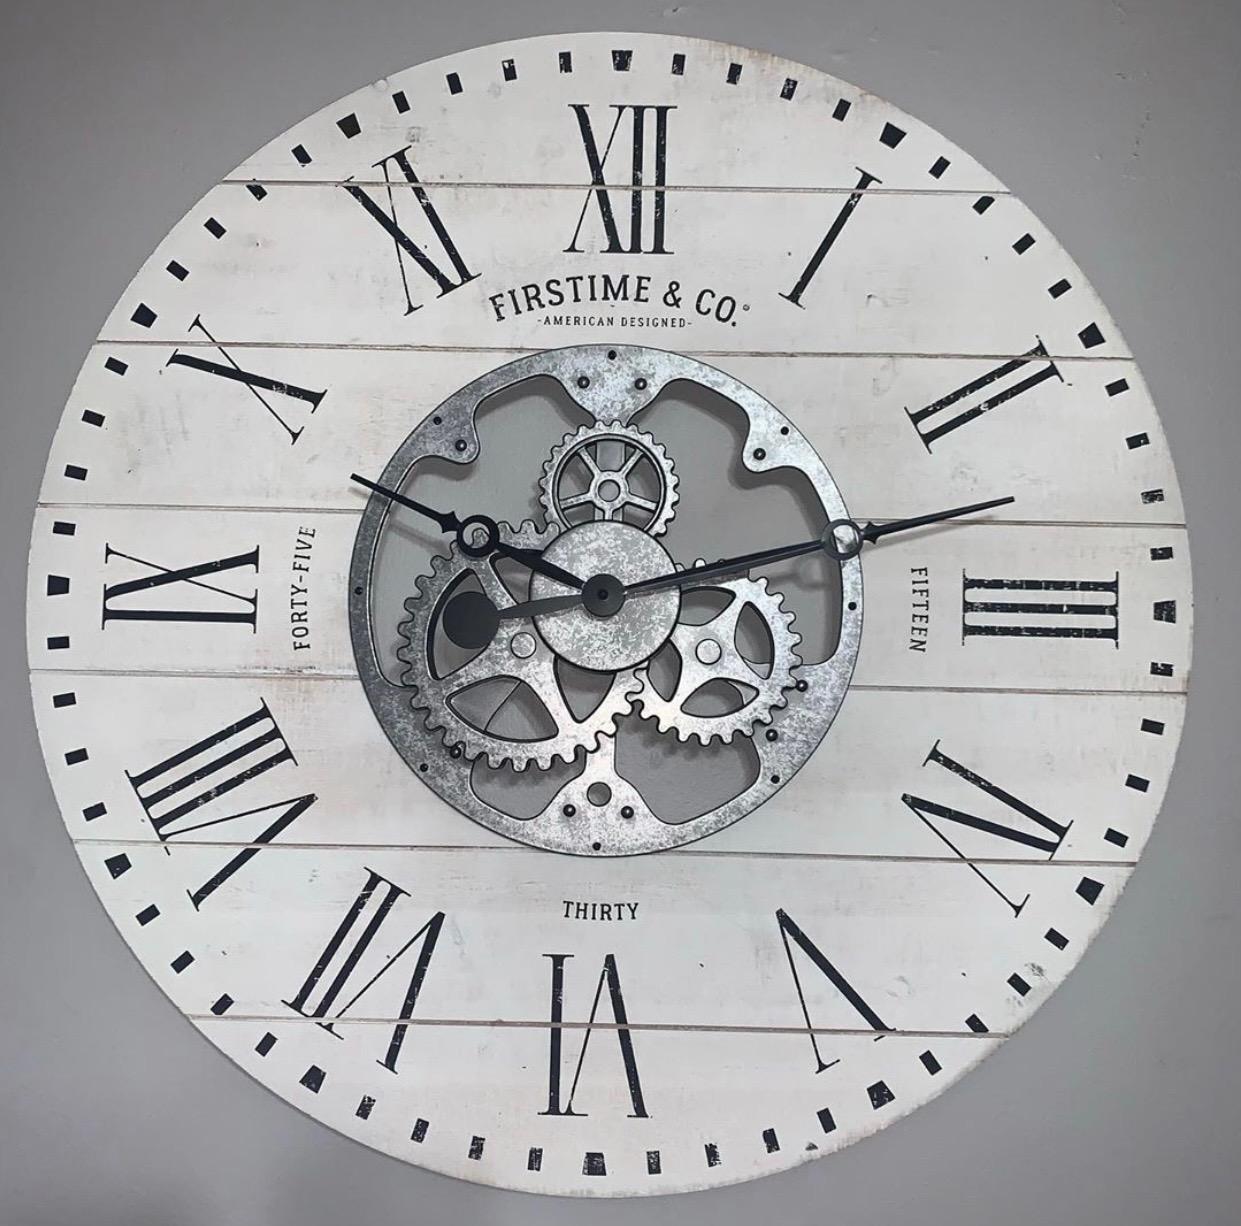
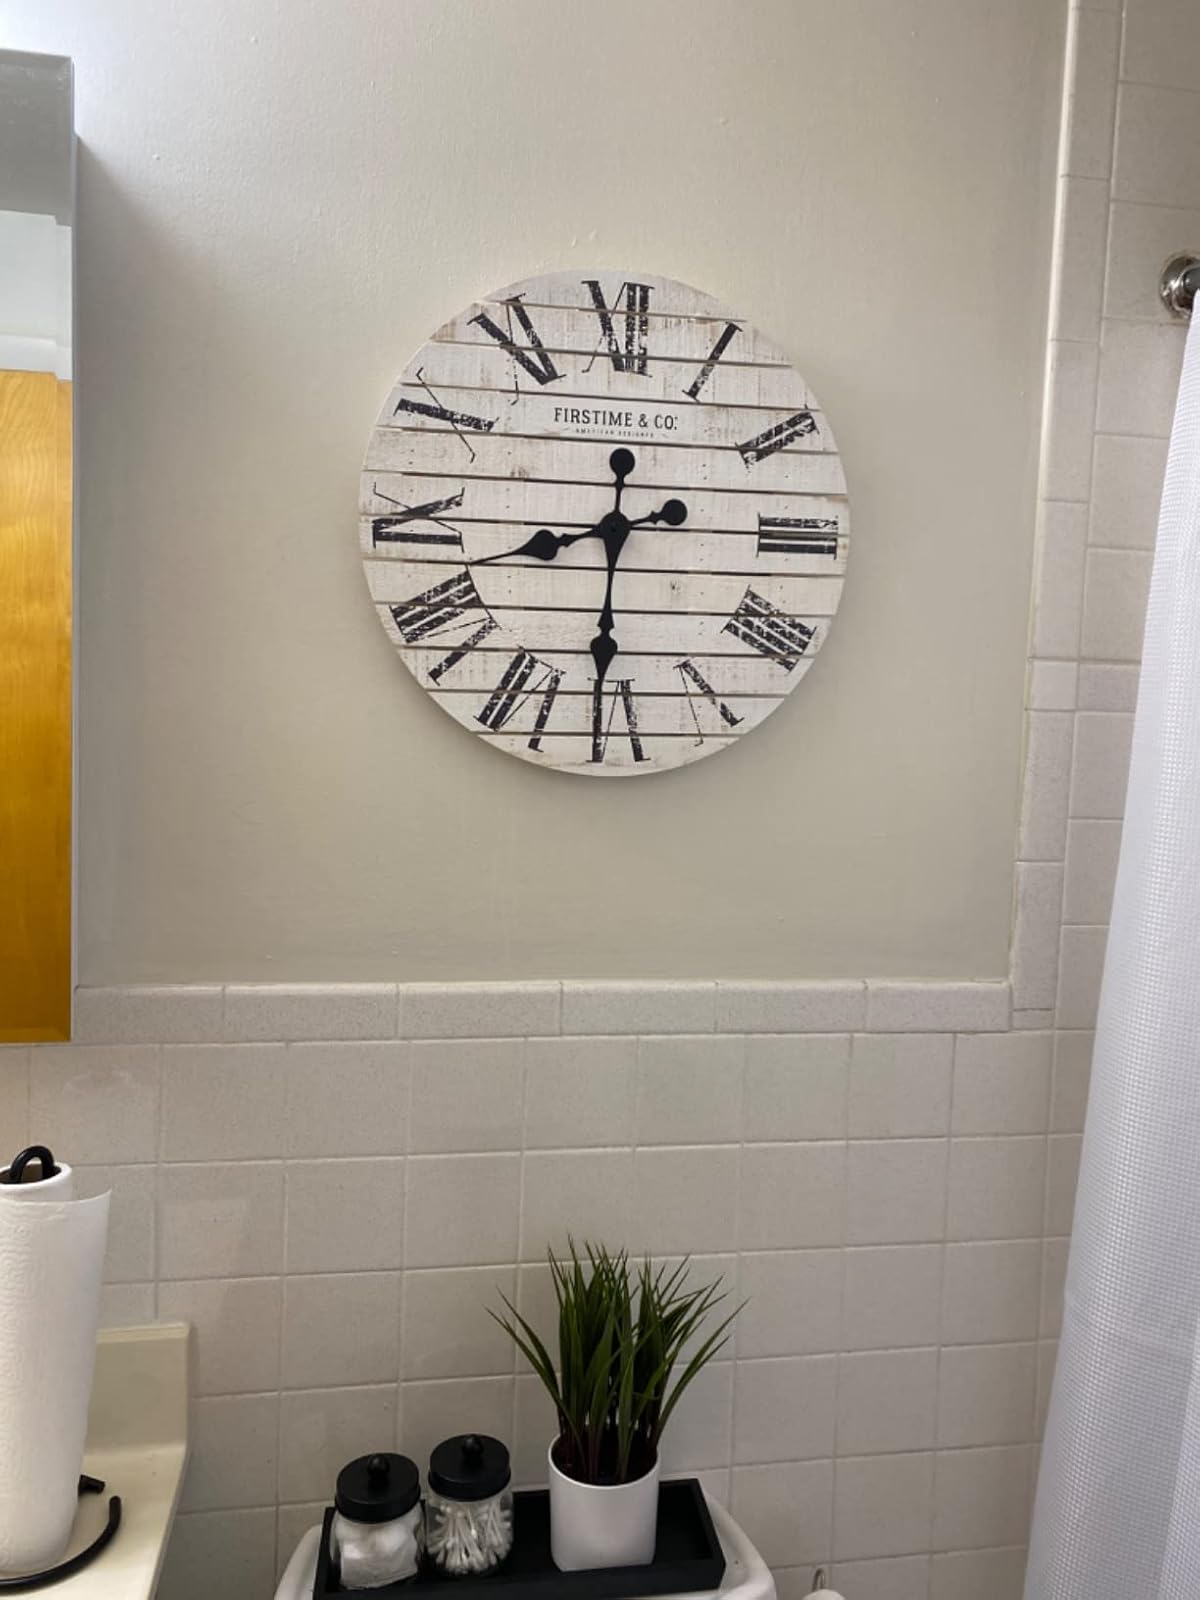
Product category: clock
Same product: no